Critical point (network science)

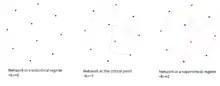
An illustration on the network evolution of a speed dating event

Consider a speed dating event as an example, with the participants as the nodes of the network. At the beginning of the event, people do not know anyone else. In this case the network is in a subcritical regime, that is, there is no giant component in the network (even if there are a couple of people, who know each other). After the first round of dates, everyone knows exactly one other person. There is still no giant component in the network, the average degree is formula_2, that is, everyone knows one other person on average, meaning that the network is at the critical point. After the second round, the average degree of the network exceeds the critical point, and the giant component is present. In this specific case, the average degree is formula_11. The network is in a supercritical regime.